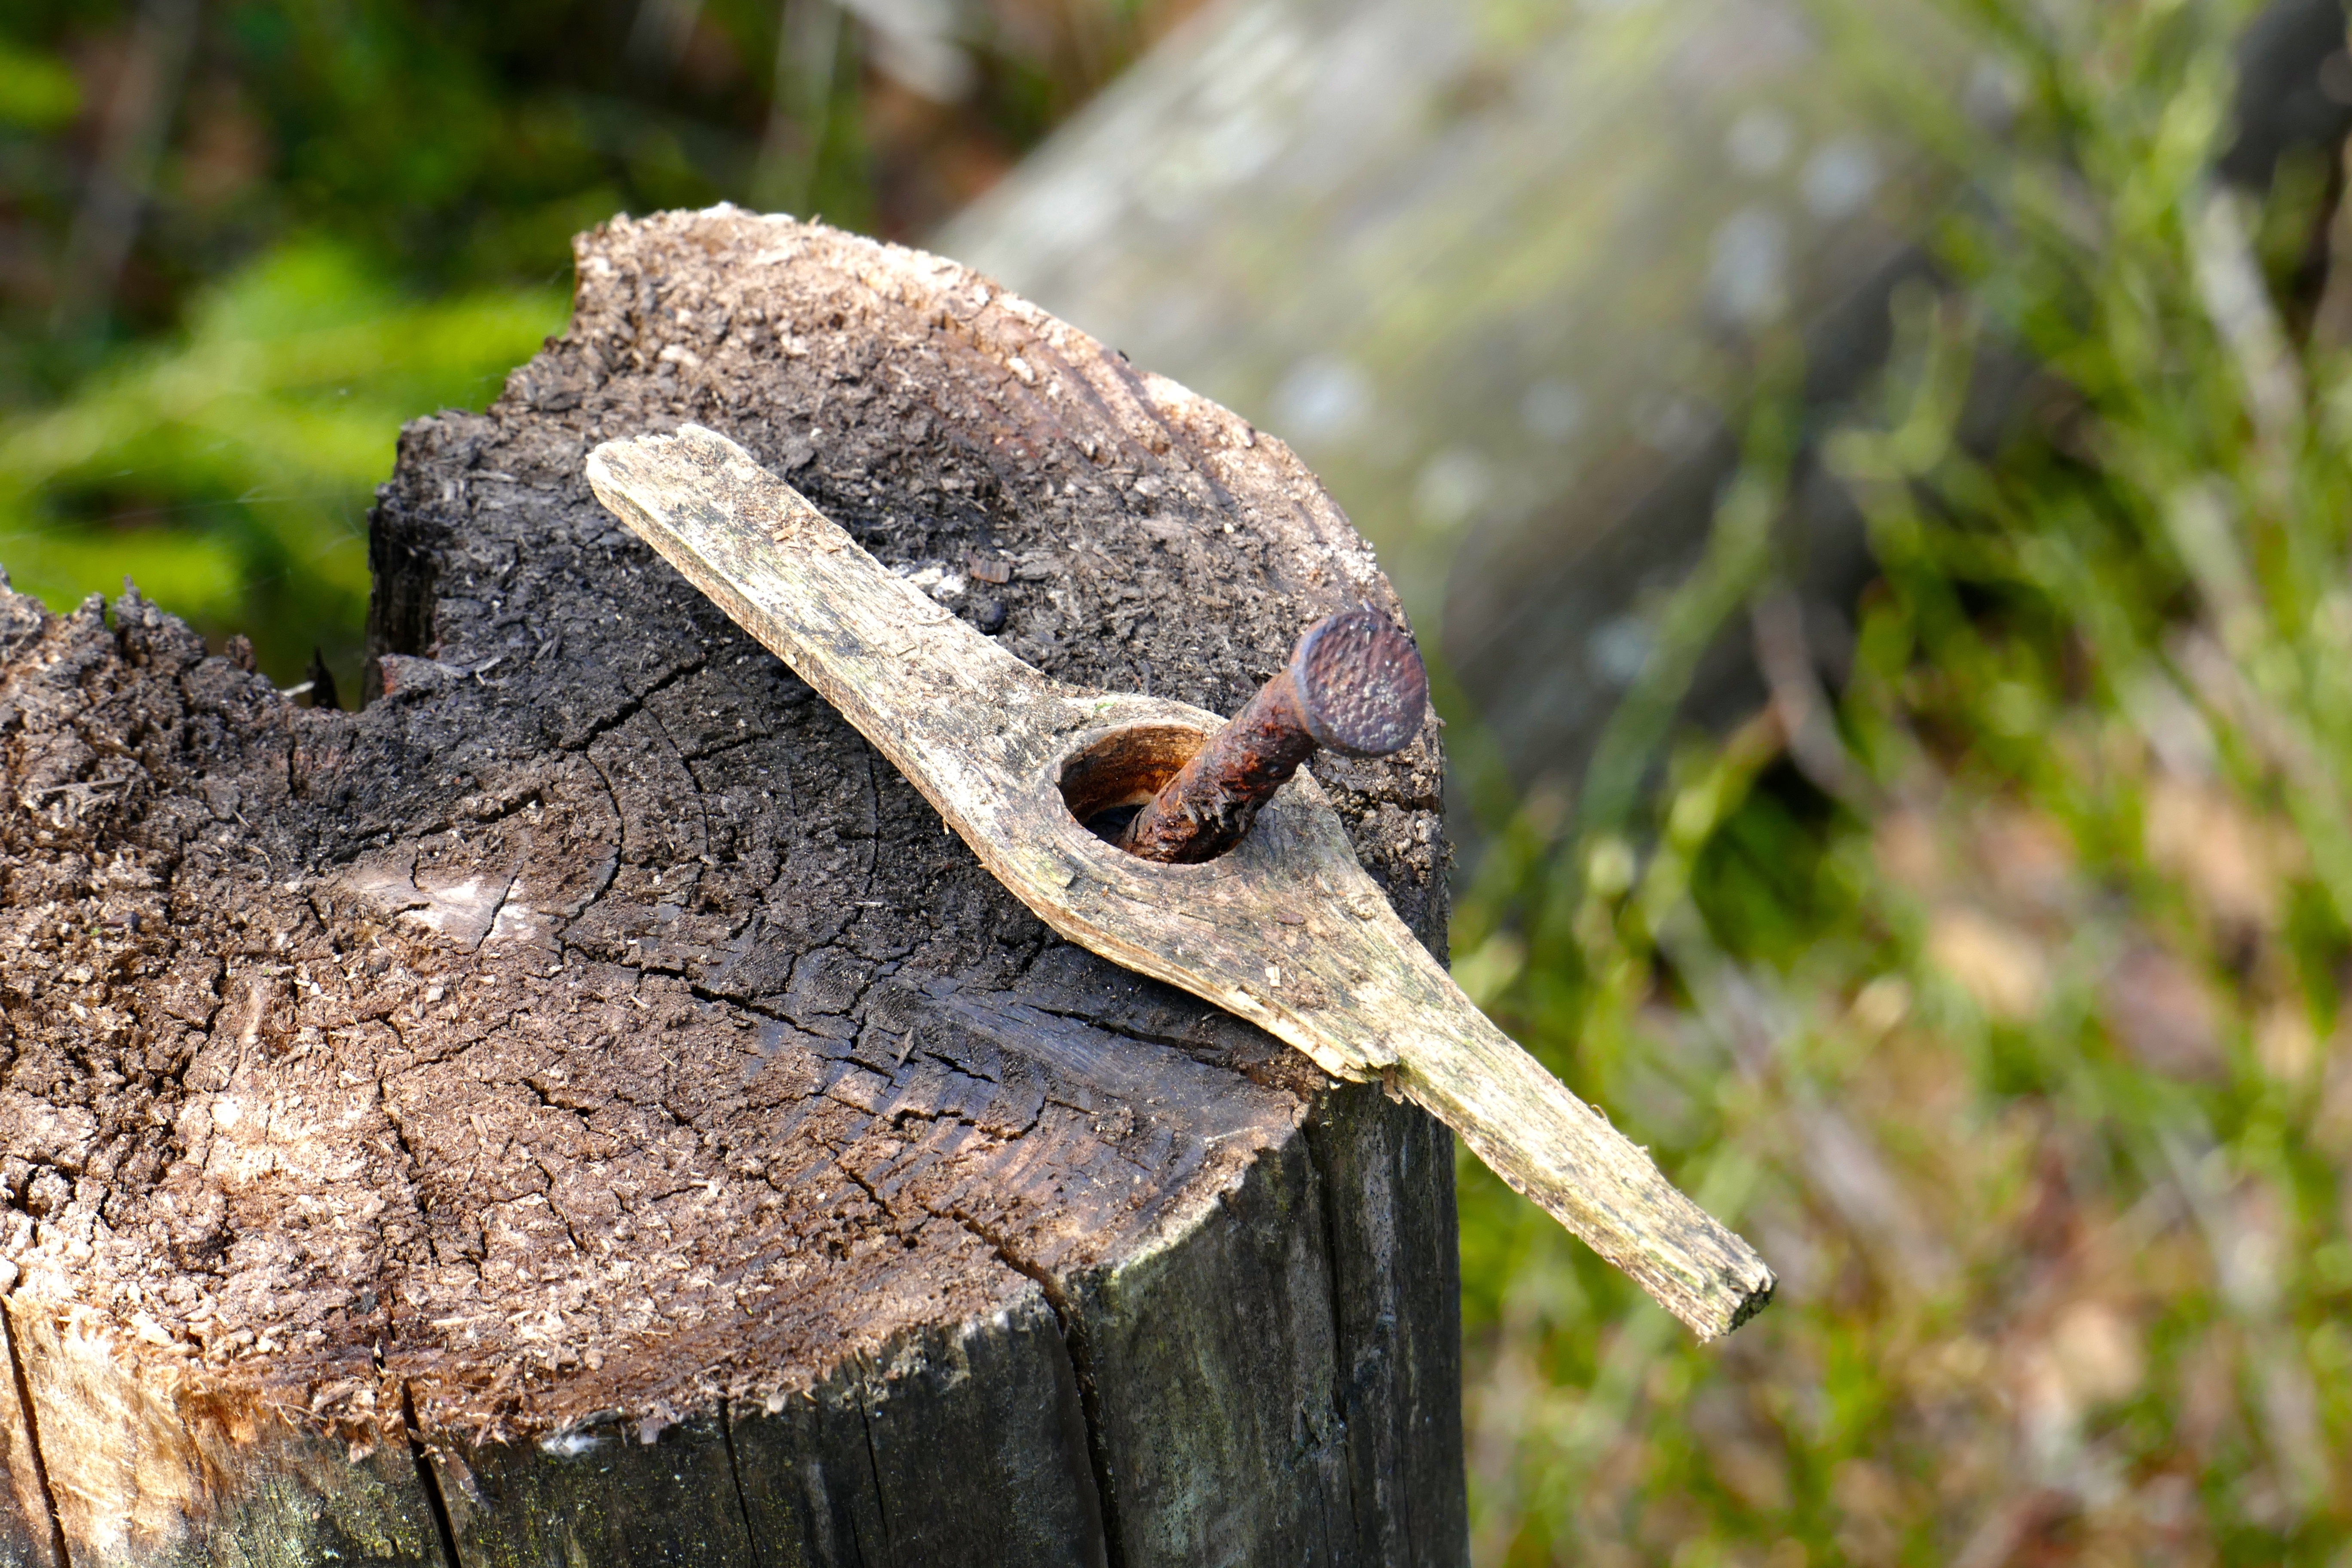
nature, wood, wildlife, reptile, nail, fauna, lizard, weathered, macro photography